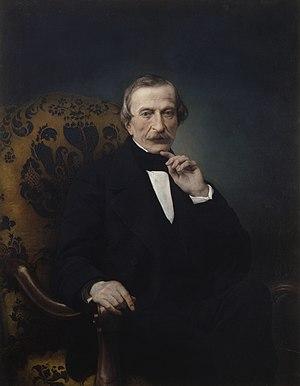
Camillo Paolo Filippo Giulio Benso, comte de Cavour, né à Turin le 10 août 1810 et décédé dans la même ville le 6 juin 1861, est un homme d'État piémontais, important partisan et acteur de l'unité italienne. Il est considéré, avec Giuseppe Garibaldi, Victor-Emmanuel II et Giuseppe Mazzini, comme l'un des « pères de la patrie » italienne.